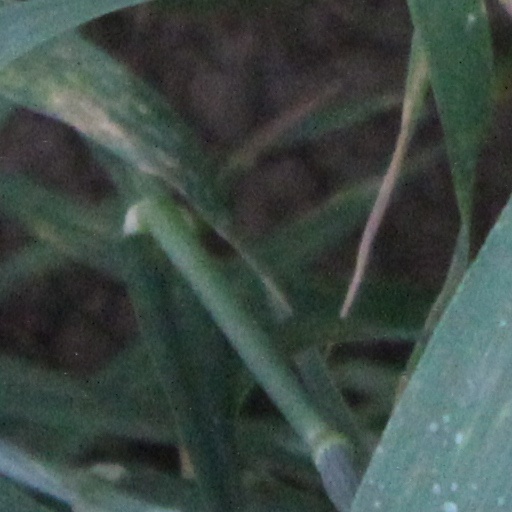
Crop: wheat